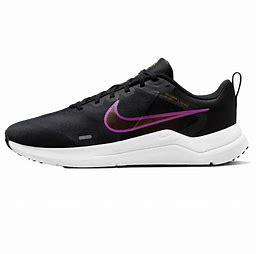
Brand: Nike
Model: Downshifter 12